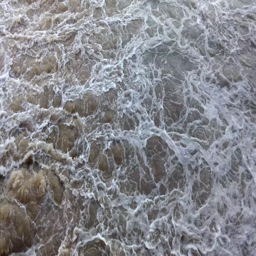
bubbling water in the river